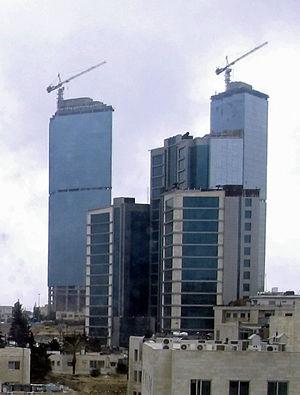
Amman \ʕamːaːn\ est la capitale de la Jordanie depuis 1921.
La Jordanie, en forme longue le royaume hachémite de Jordanie, est un pays d'Asie occidentale. Sa capitale est Amman. Son territoire est entouré à l'ouest par la Palestine et Israël, le long du Jourdain et de la mer Morte, au sud par l'Arabie saoudite, à l'est par l'Irak et au nord par la Syrie, avec en outre un accès sur le golfe d'Aqaba, celui-ci communiquant plus au sud avec la mer Rouge.